Rügen

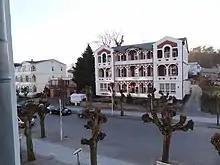
Sellin Architecture

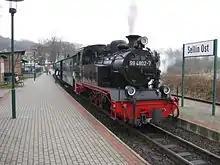
Rasender Roland ("Rushing Roland") is Rügen's historical steam-powered railway, that runs from Putbus to Binz, Baabe, Sellin and Göhren.

In 1990, Rügen became part of the new state of Mecklenburg-Vorpommern and, together with the neighbouring islands of Hiddensee and Ummanz, formed the district of Rügen. Since the 2011 Mecklenburg-Vorpommern district reforms, Rügen has been part of Vorpommern-Rügen.